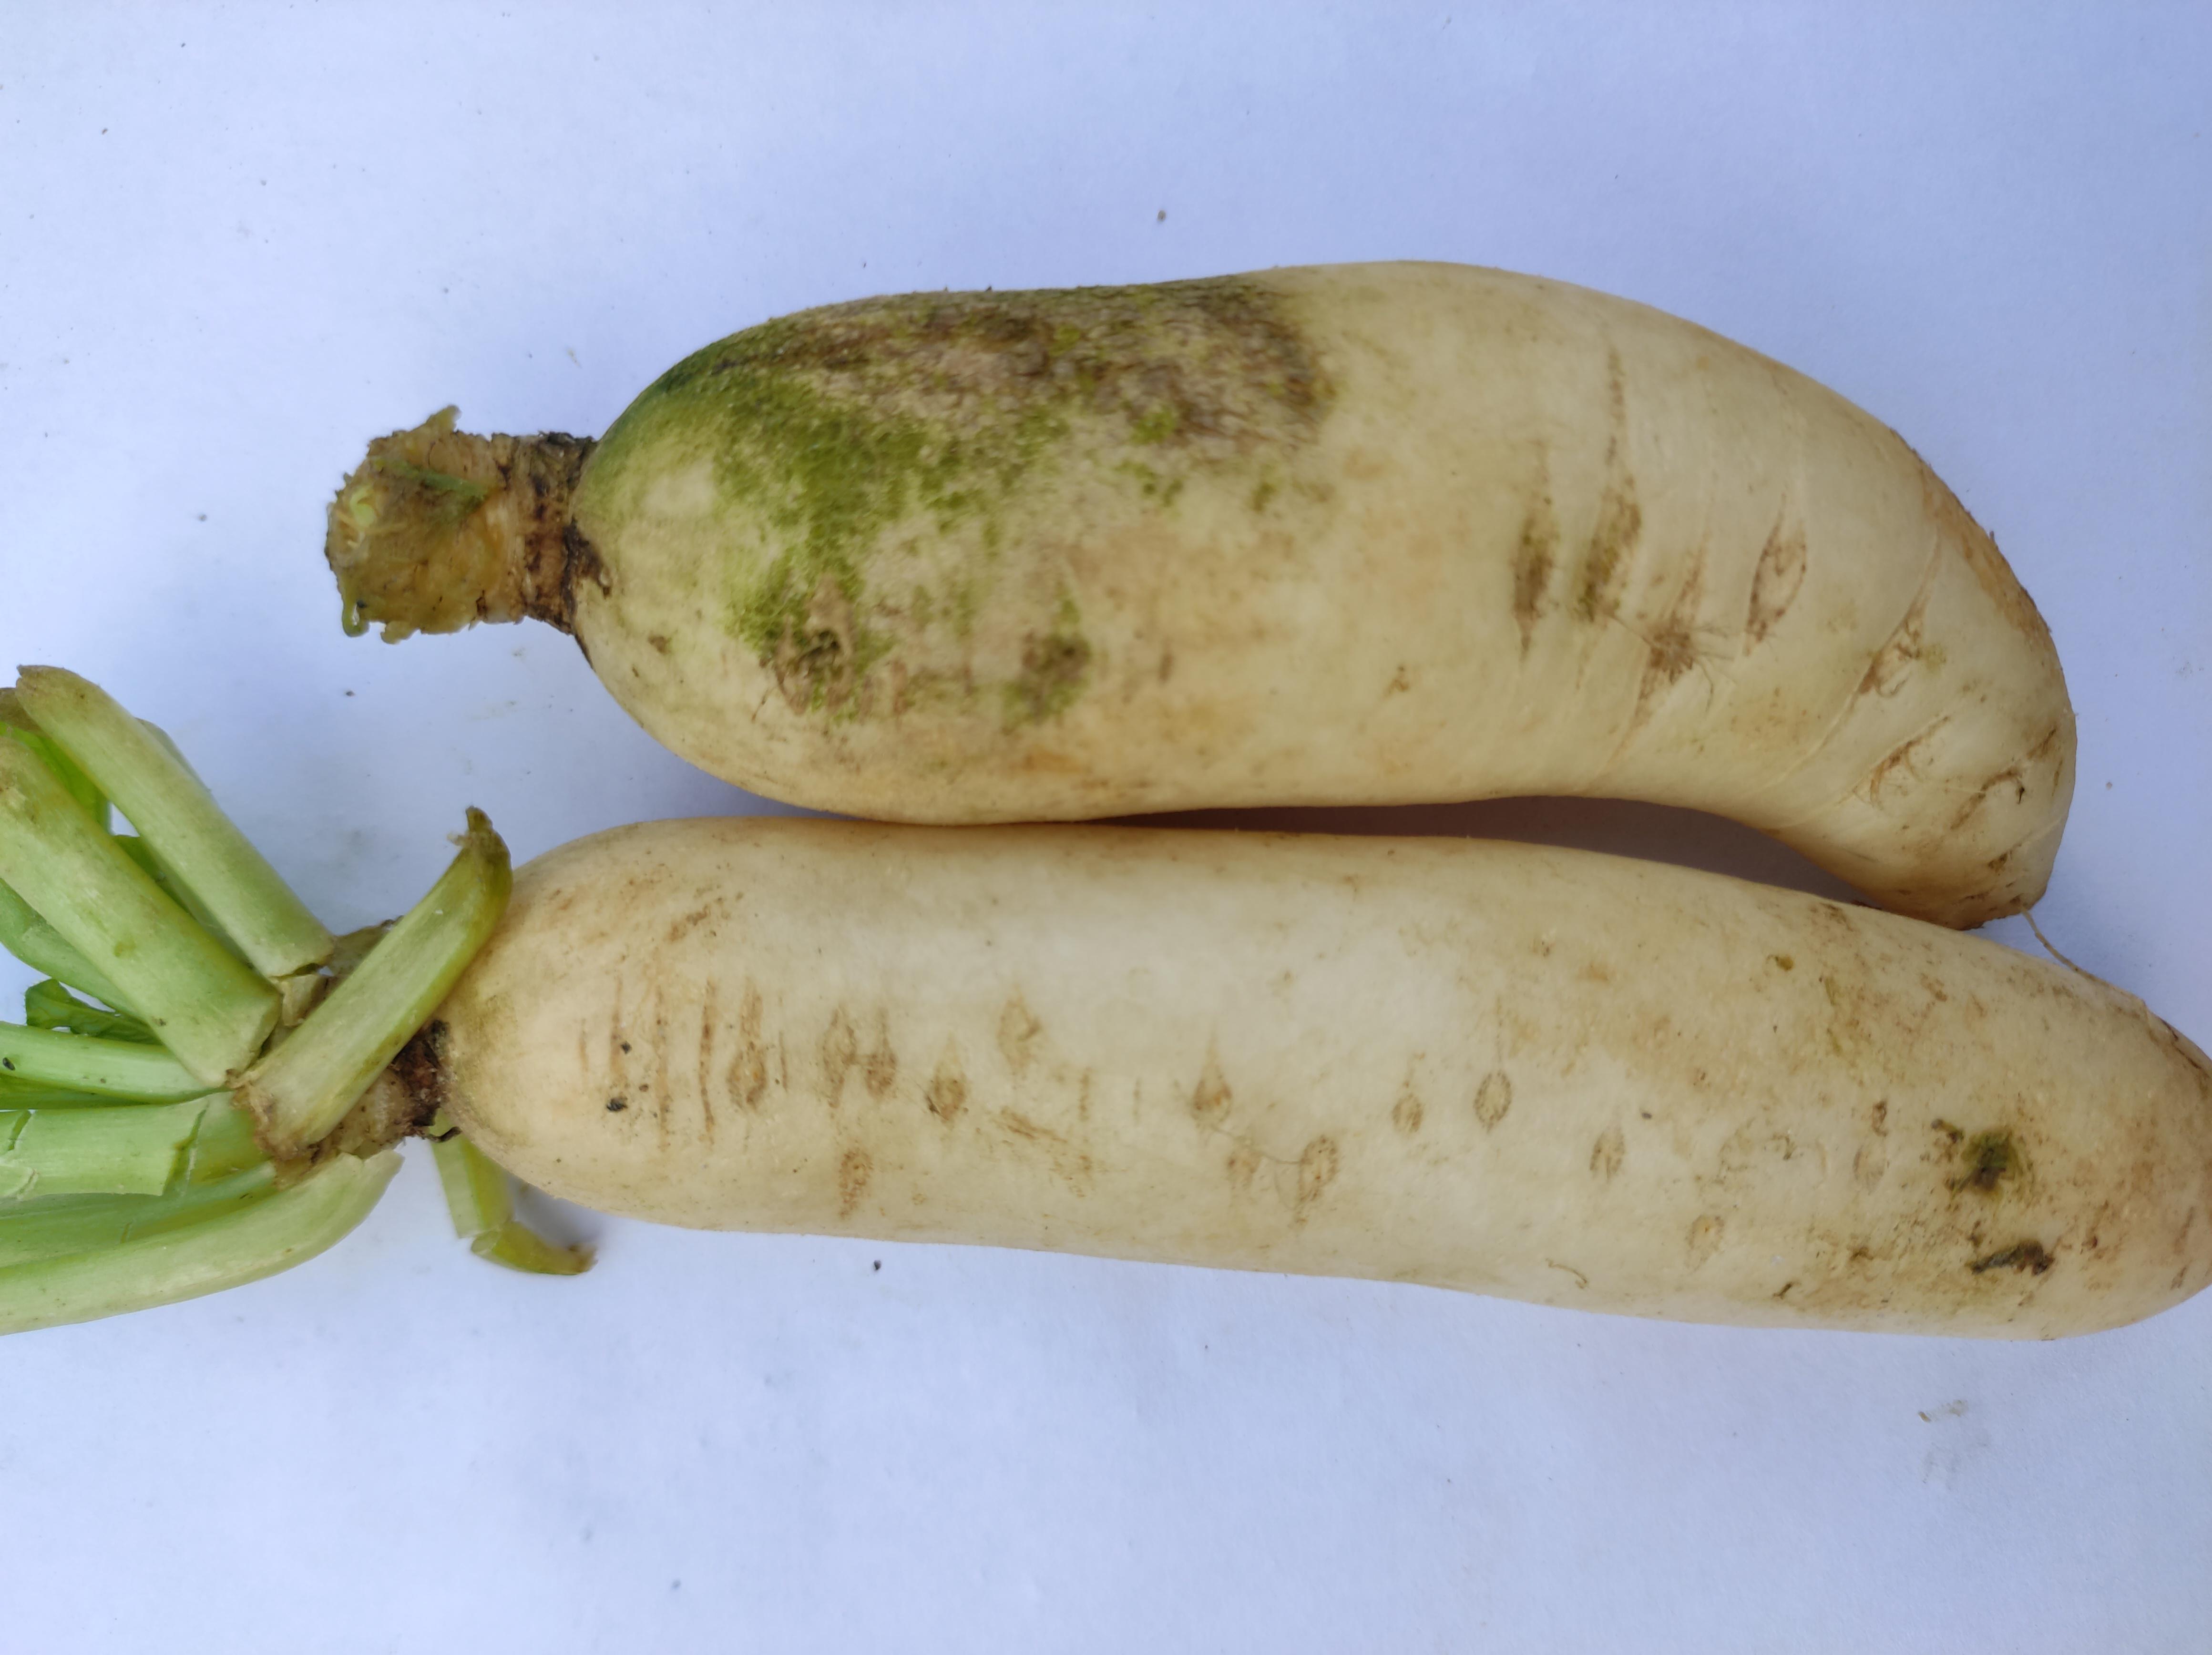
Label: Radish